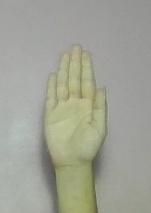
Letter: seen